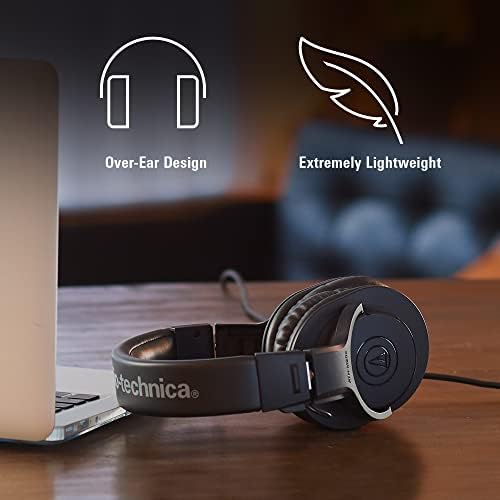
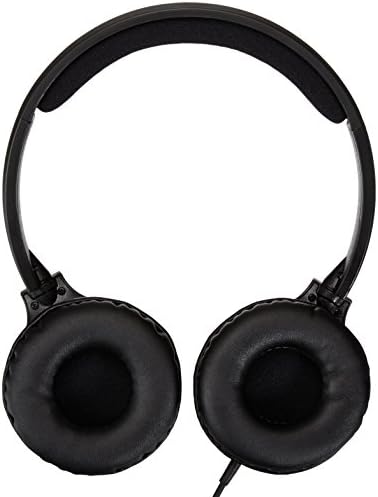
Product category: headphones
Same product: no